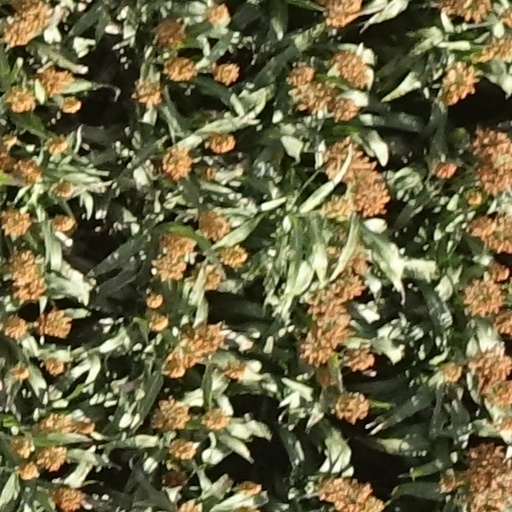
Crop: sorghum